The French Minister

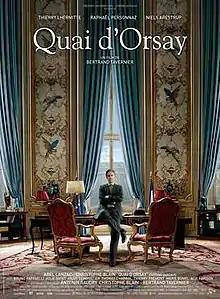
French theatrical release poster

The French Minister (or by metonymy the Ministry for Europe and Foreign Affairs (France)) is a 2013 French comedy film directed by Bertrand Tavernier, his final narrative film. Based on "Quai d'Orsay", a comic strip by Christophe Blain and Abel Lanzac, the film takes an initially comedic look at the French Foreign Ministry under Dominique de Villepin but moves into more serious territory as France, in co-operation with Germany, opposes the 2003 Invasion of Iraq.